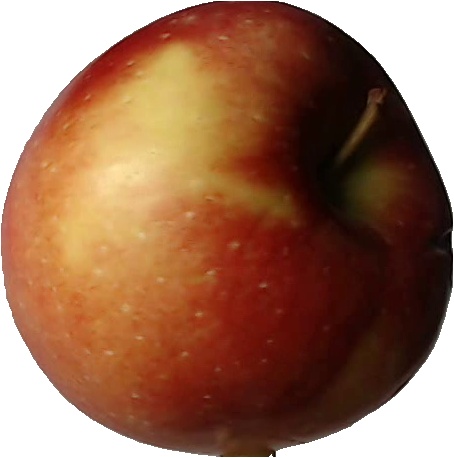
Label: apple_braeburn_1